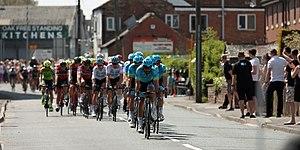
Le Tour de Yorkshire 2018 est la 4ᵉ édition de cette course cycliste sur route masculine. Il a eu lieu du 3 mai au 6 mai 2018. Il fait partie du calendrier UCI Europe Tour 2018 en catégorie 2.1.